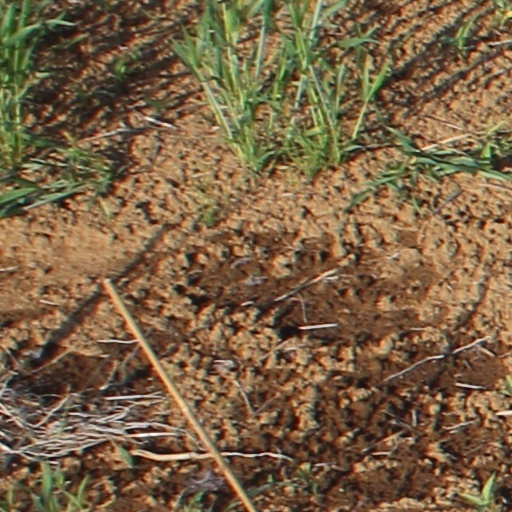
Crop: wheat